Roy G. Cullen Building

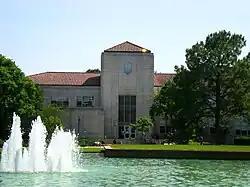
Roy G. Cullen Building across from the Cullen Family Plaza

The Roy G. Cullen Building (dedicated as Roy Gustav Cullen Memorial Building) is the oldest building on the present-day campus of the University of Houston. It is believed to be the first building on a campus of higher education in the United States with air conditioning. Construction for the building began in 1938, and was completed the following year.